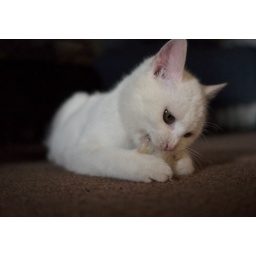
Sucre, the rescue kitten found in a box at a rubbish tip just before Christmas 2010.